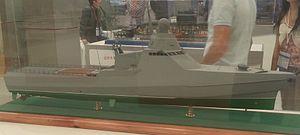
La classe Vasily Bykov connut également sous le nom de Projet 22160 est une classe de patrouilleur hauturier lance-missile de la Fédération de Russie.